Bukavu

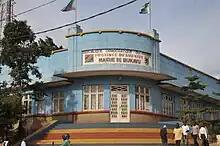
City hall, an art deco building, in 2013

The city has over 100 art deco buildings which were constructed during Belgian colonial rule and proposals have been made to preserve these so that the city can be a tourist attraction for architecture enthusiasts.